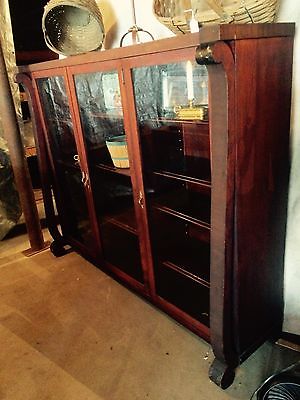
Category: cabinet